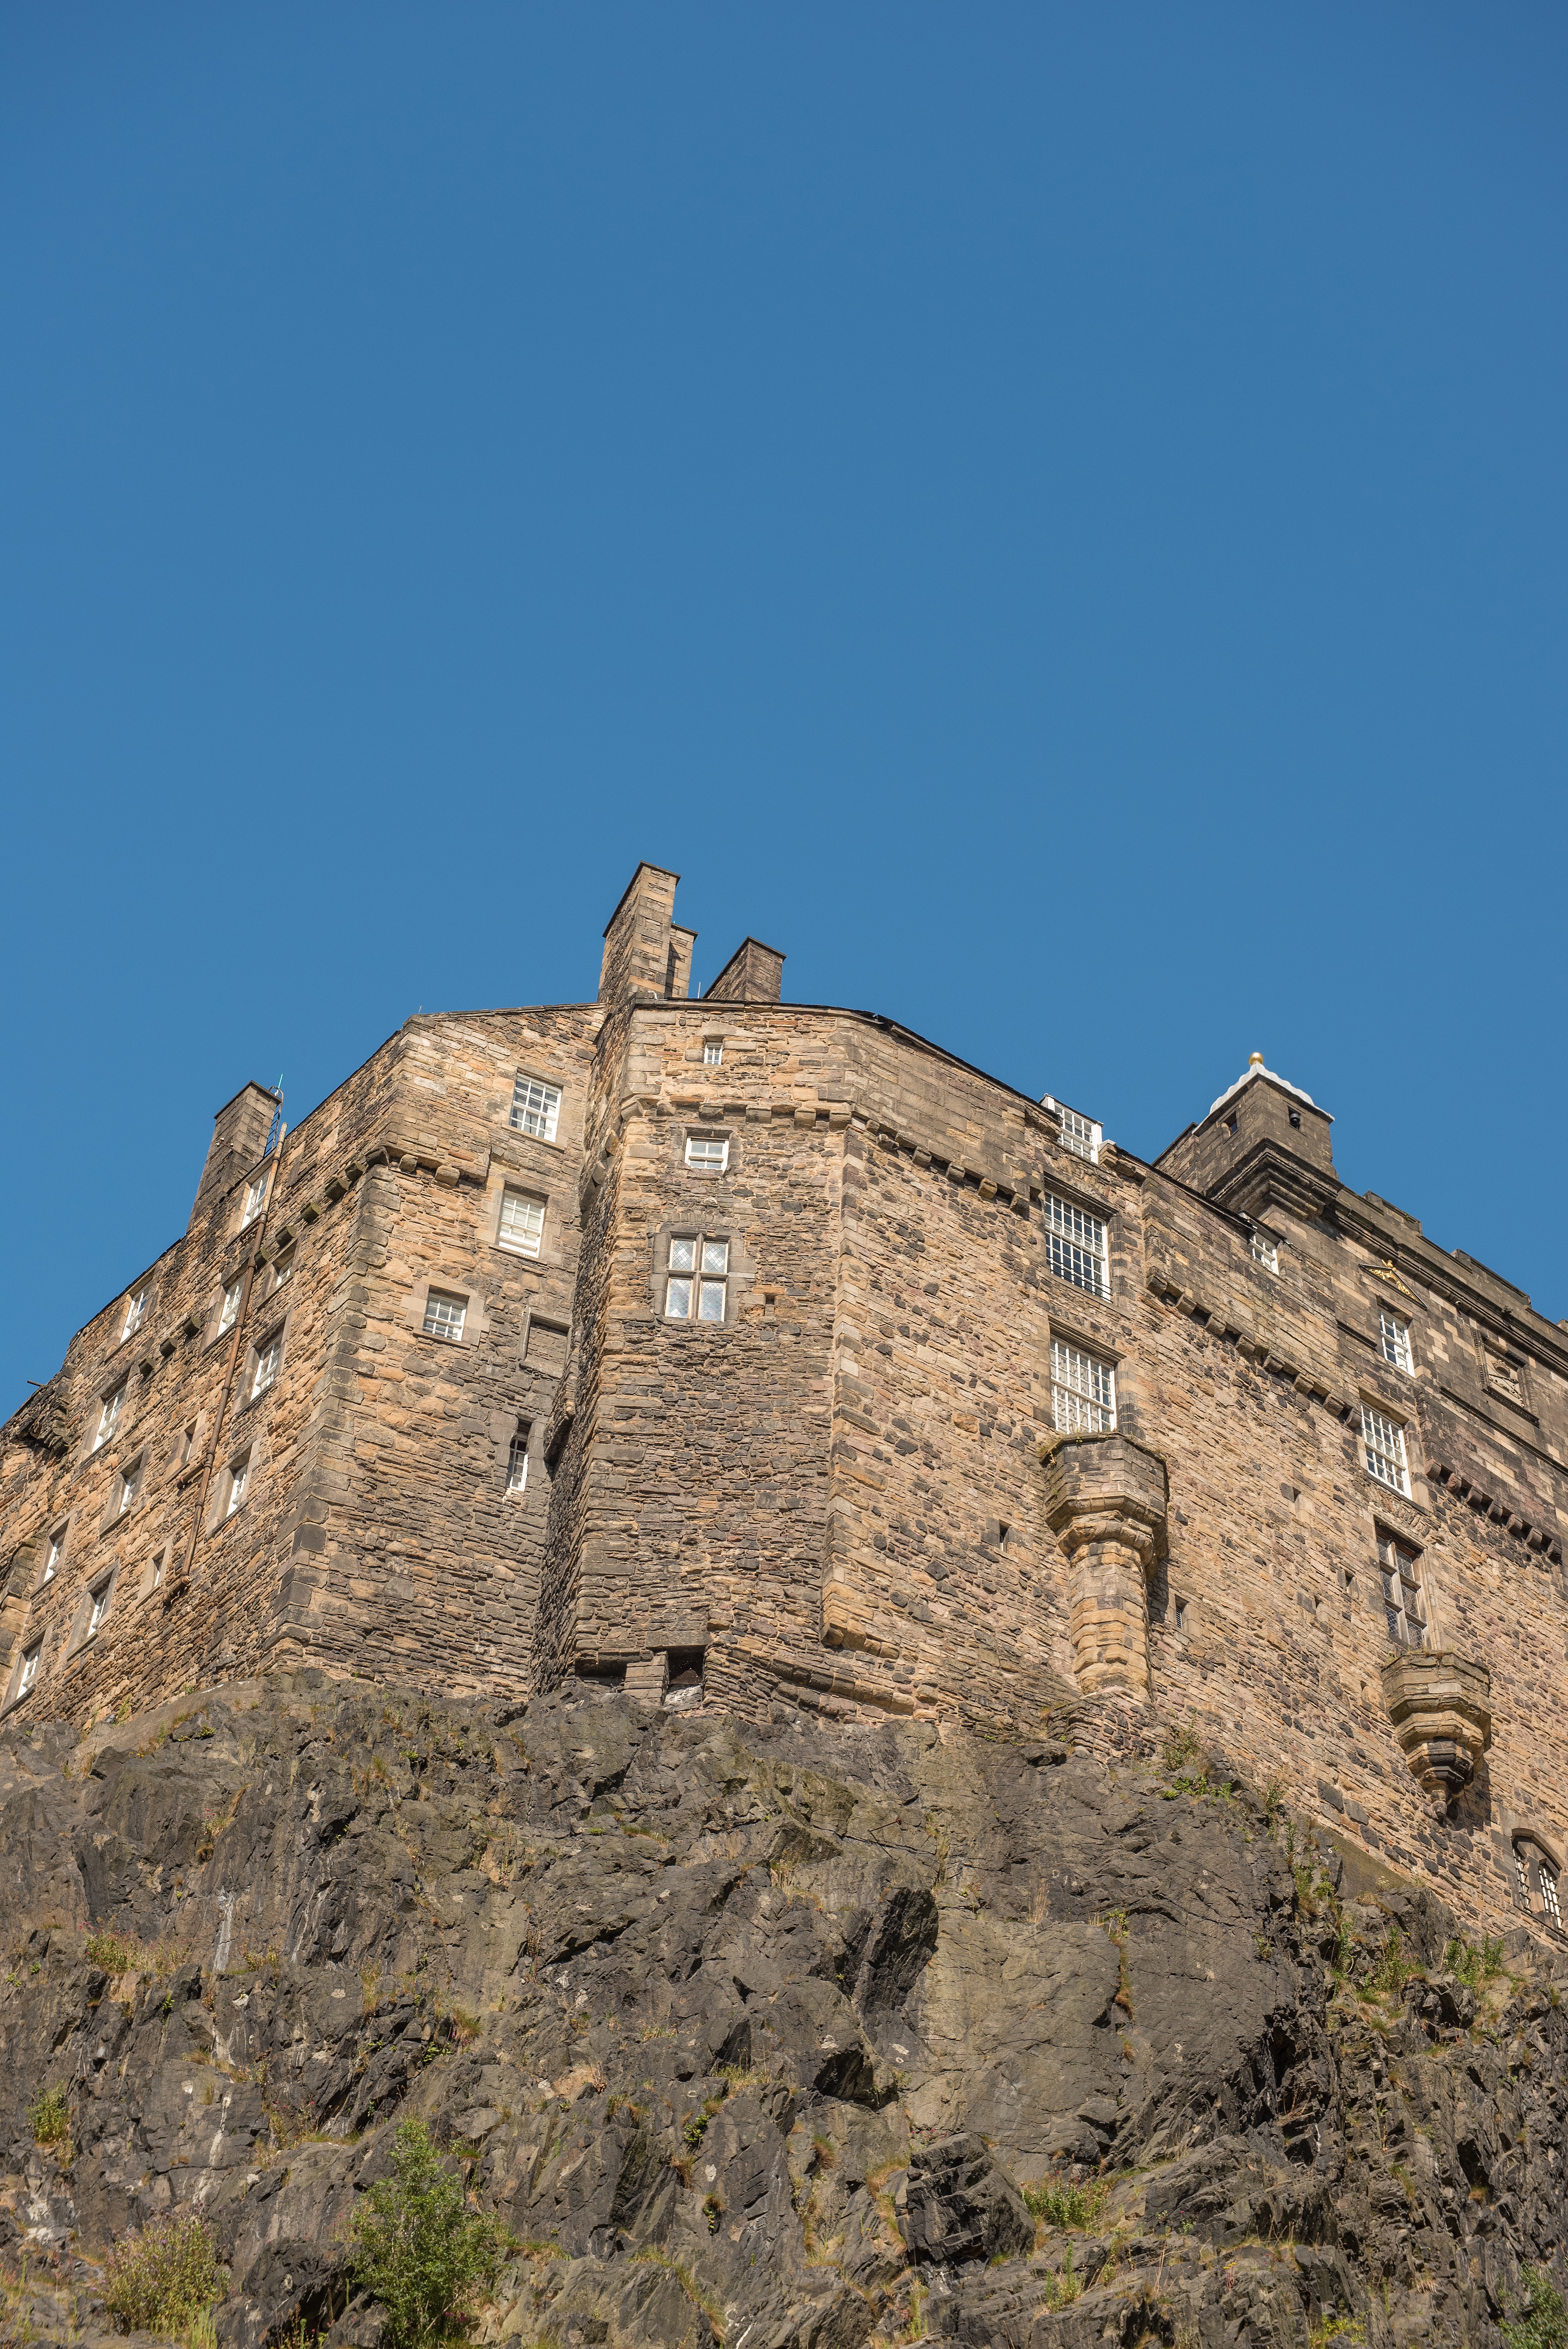
landscape, rock, mountain, architecture, building, old, city, urban, wall, monument, travel, cliff, europe, castle, landmark, fortification, tourism, terrain, places of interest, capital, medieval, fortress, stronghold, ruins, monastery, culture, history, out, gardens, edinburgh castle, ancient history